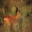
Label: deer